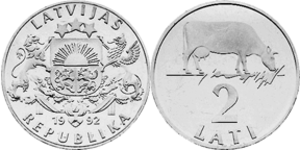
Les pièces de monnaie en lats étaient une des représentations physiques, avec les billets de banque, de la monnaie de la Lettonie entre le 3 août 1992 et le 14 janvier 2014. Le pays a depuis le 1ᵉʳ janvier 2014 adopté l'euro.